Battle of Tigranocerta

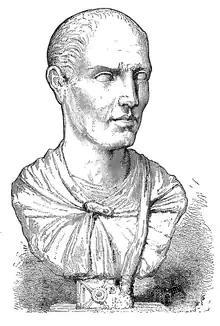
The commander of the Roman Senate army, Lucius Licinius Lucullus.

Tigranes' army was positioned on the east bank of the river while Lucullus, who had left a rear guard of 6,000 heavy infantry under Murena to continue the siege of the city, met the Armenian army on the river's west bank. The Armenian army was formed of three sections. Two of Tigranes' vassal kings led the left and right flanks, while Tigranes led his cataphracts in the centre. The rest of his army stood in front of a hill, a position Lucullus soon exploited.